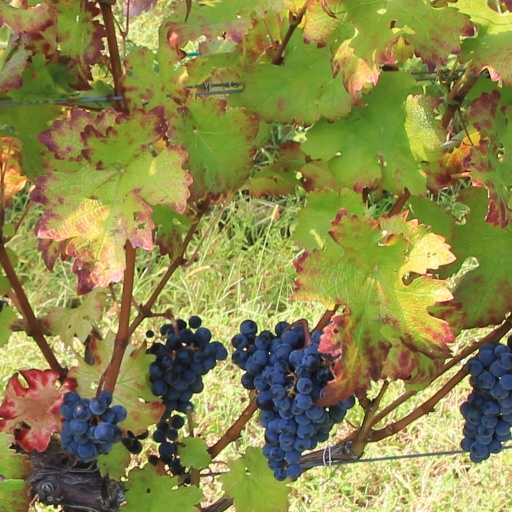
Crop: grape